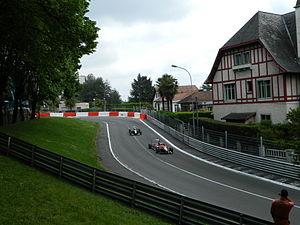
Raffaele Marcielo (99) et Carlos Sainz Junior (31) sur Formule 3 lors du Grand Prix de Pau 2012.
Raffaele Marciello, surnommé Lello est un pilote automobile italien.
Le Grand Prix de Pau 2012, disputé le 13 mai 2012 sur le circuit de Pau-Ville, est la 2ᵉ épreuve du Championnat d'Europe de Formule 3 2012 et la 3ᵉ épreuve du Championnat de Grande-Bretagne de Formule 3 2012. Il s'agit de la soixante-et-onzième édition du Grand Prix de Pau.
Le Championnat de Grande-Bretagne de Formule 3 2012 est la 61ᵉ saison du Championnat Britannique de Formule 3.
Le Championnat d'Europe de Formule 3 2012 est la onzième saison du Championnat d'Europe de Formule 3 FIA, qui fait son grand retour en remplacement du Trophée international de Formule 3 de la FIA.